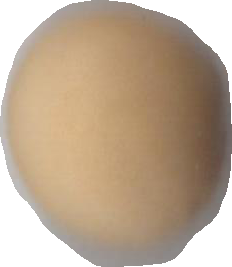
Variety: Dega